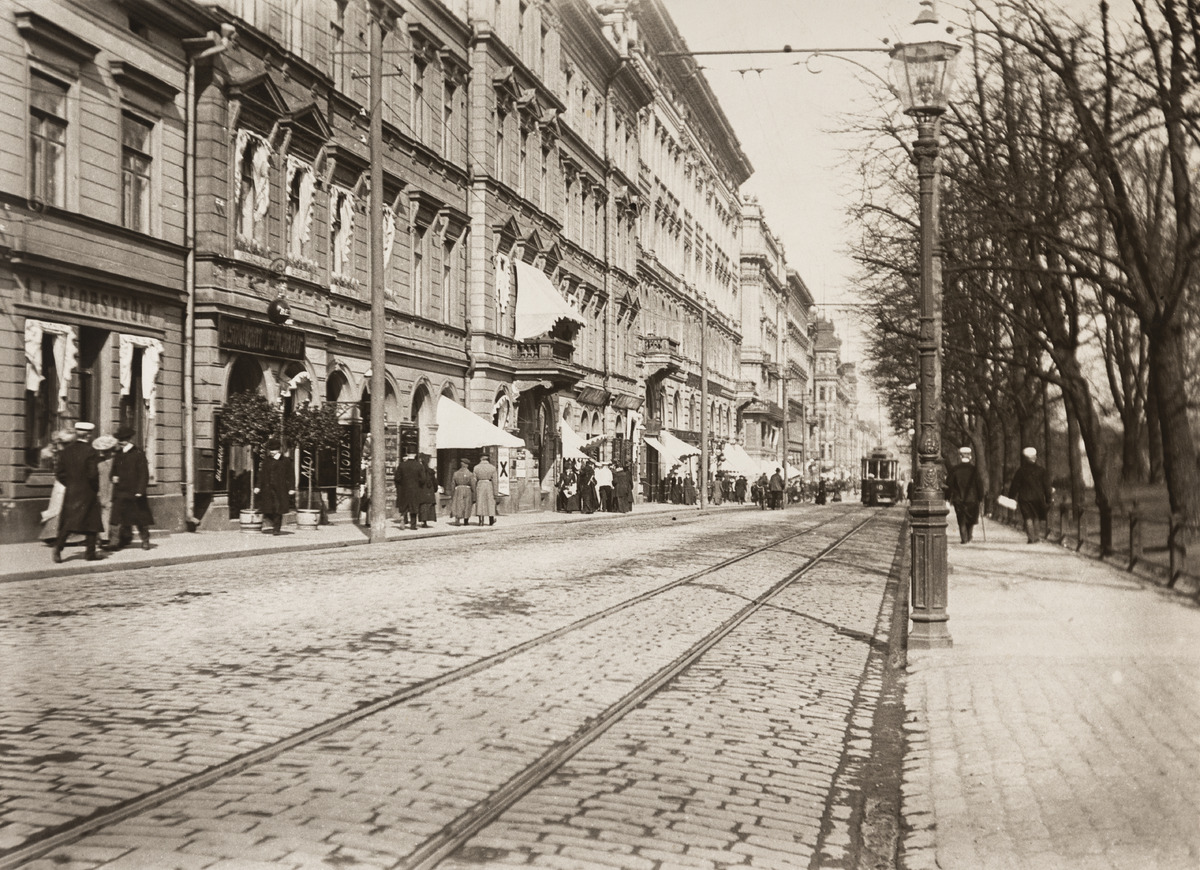
Pohjoisesplanadi 37 ja 35
sisällön kuvaus: Pohjoisesplanadi 37 ja 35. mustavalkoinen
Kuvaaja: Bergius, A.E., valokuvaaja
Ajankohta: kuvausaika 01.05.1903
Paikka: Suomi, Uusimaa, Helsinki, Kluuvi Helsinki, Pohjoisesplanadi 37, 35
Aiheet: arkkitehtuuri, liikerakennukset, liikehuoneistot, kadut, katuvalaistus, valaisimet, liikenne, raitiotiet, raitiovaunut, jalankulkijat